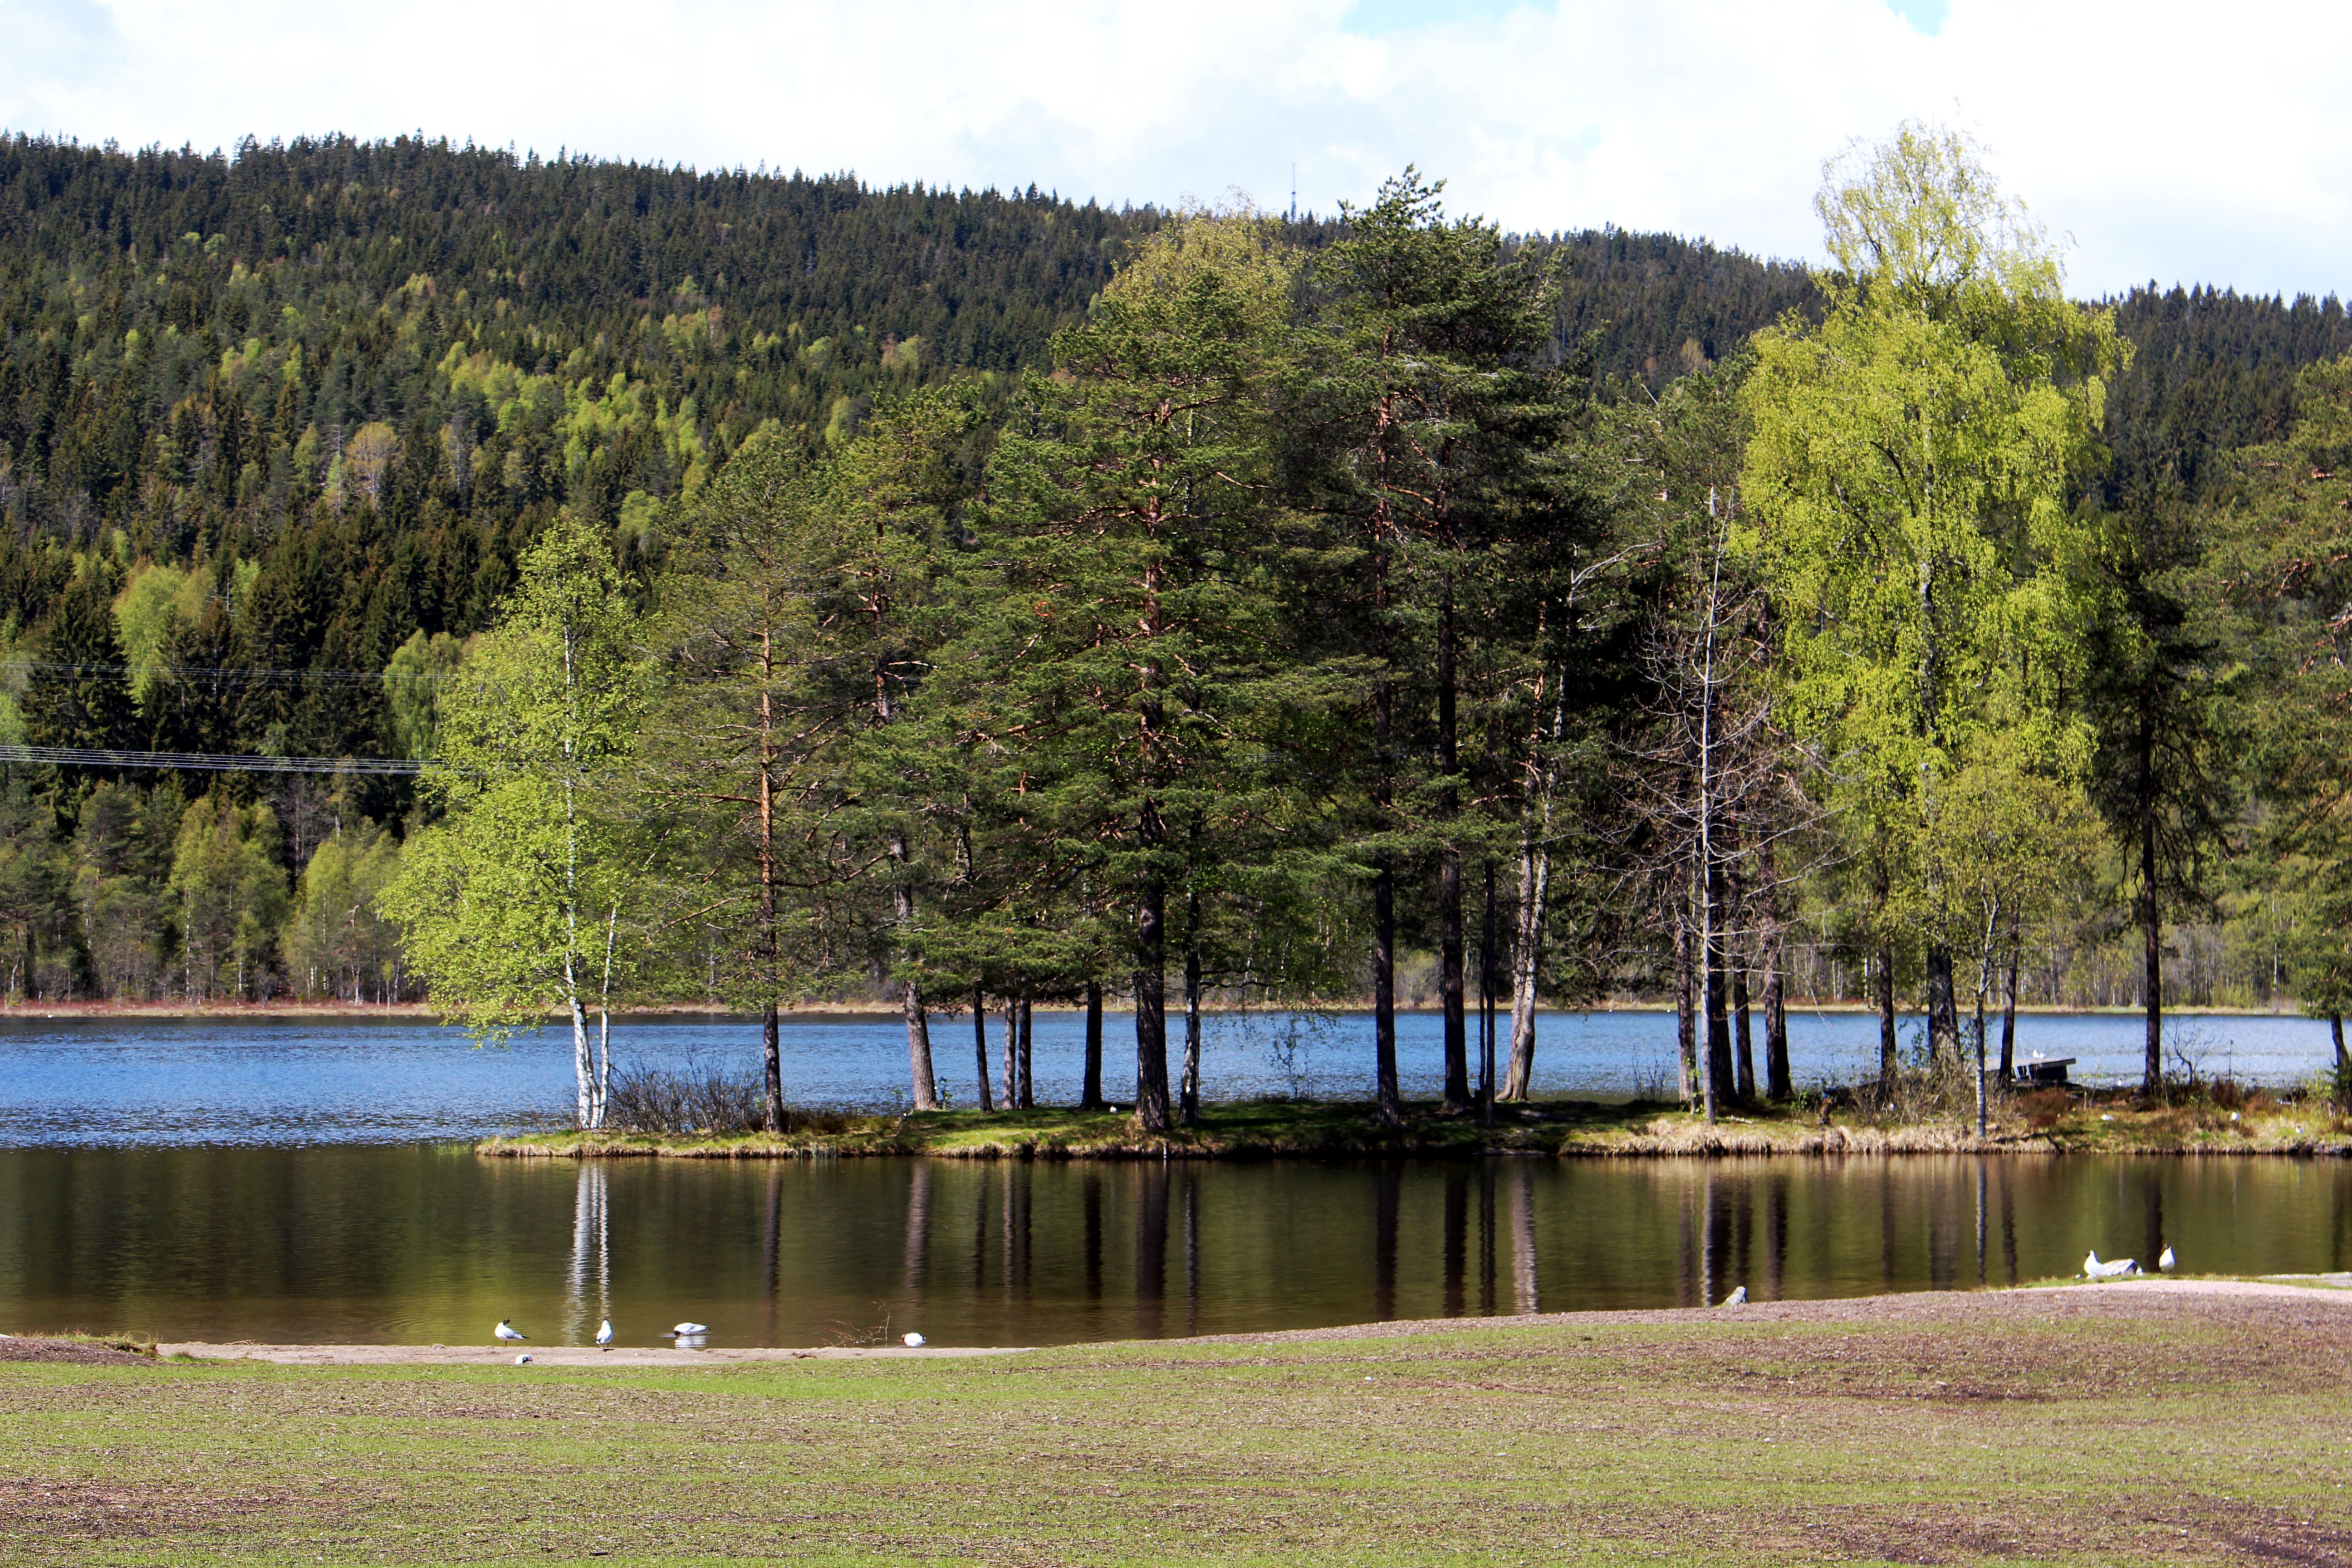
tree, water, lake, river, pond, reflection, holiday, romance, rest, reservoir, body of water, trees, wetland, loch, norway, scandinavia, oslo, visitoslo, alexandra gutthenbach lindau, nordmarka, sognsvann